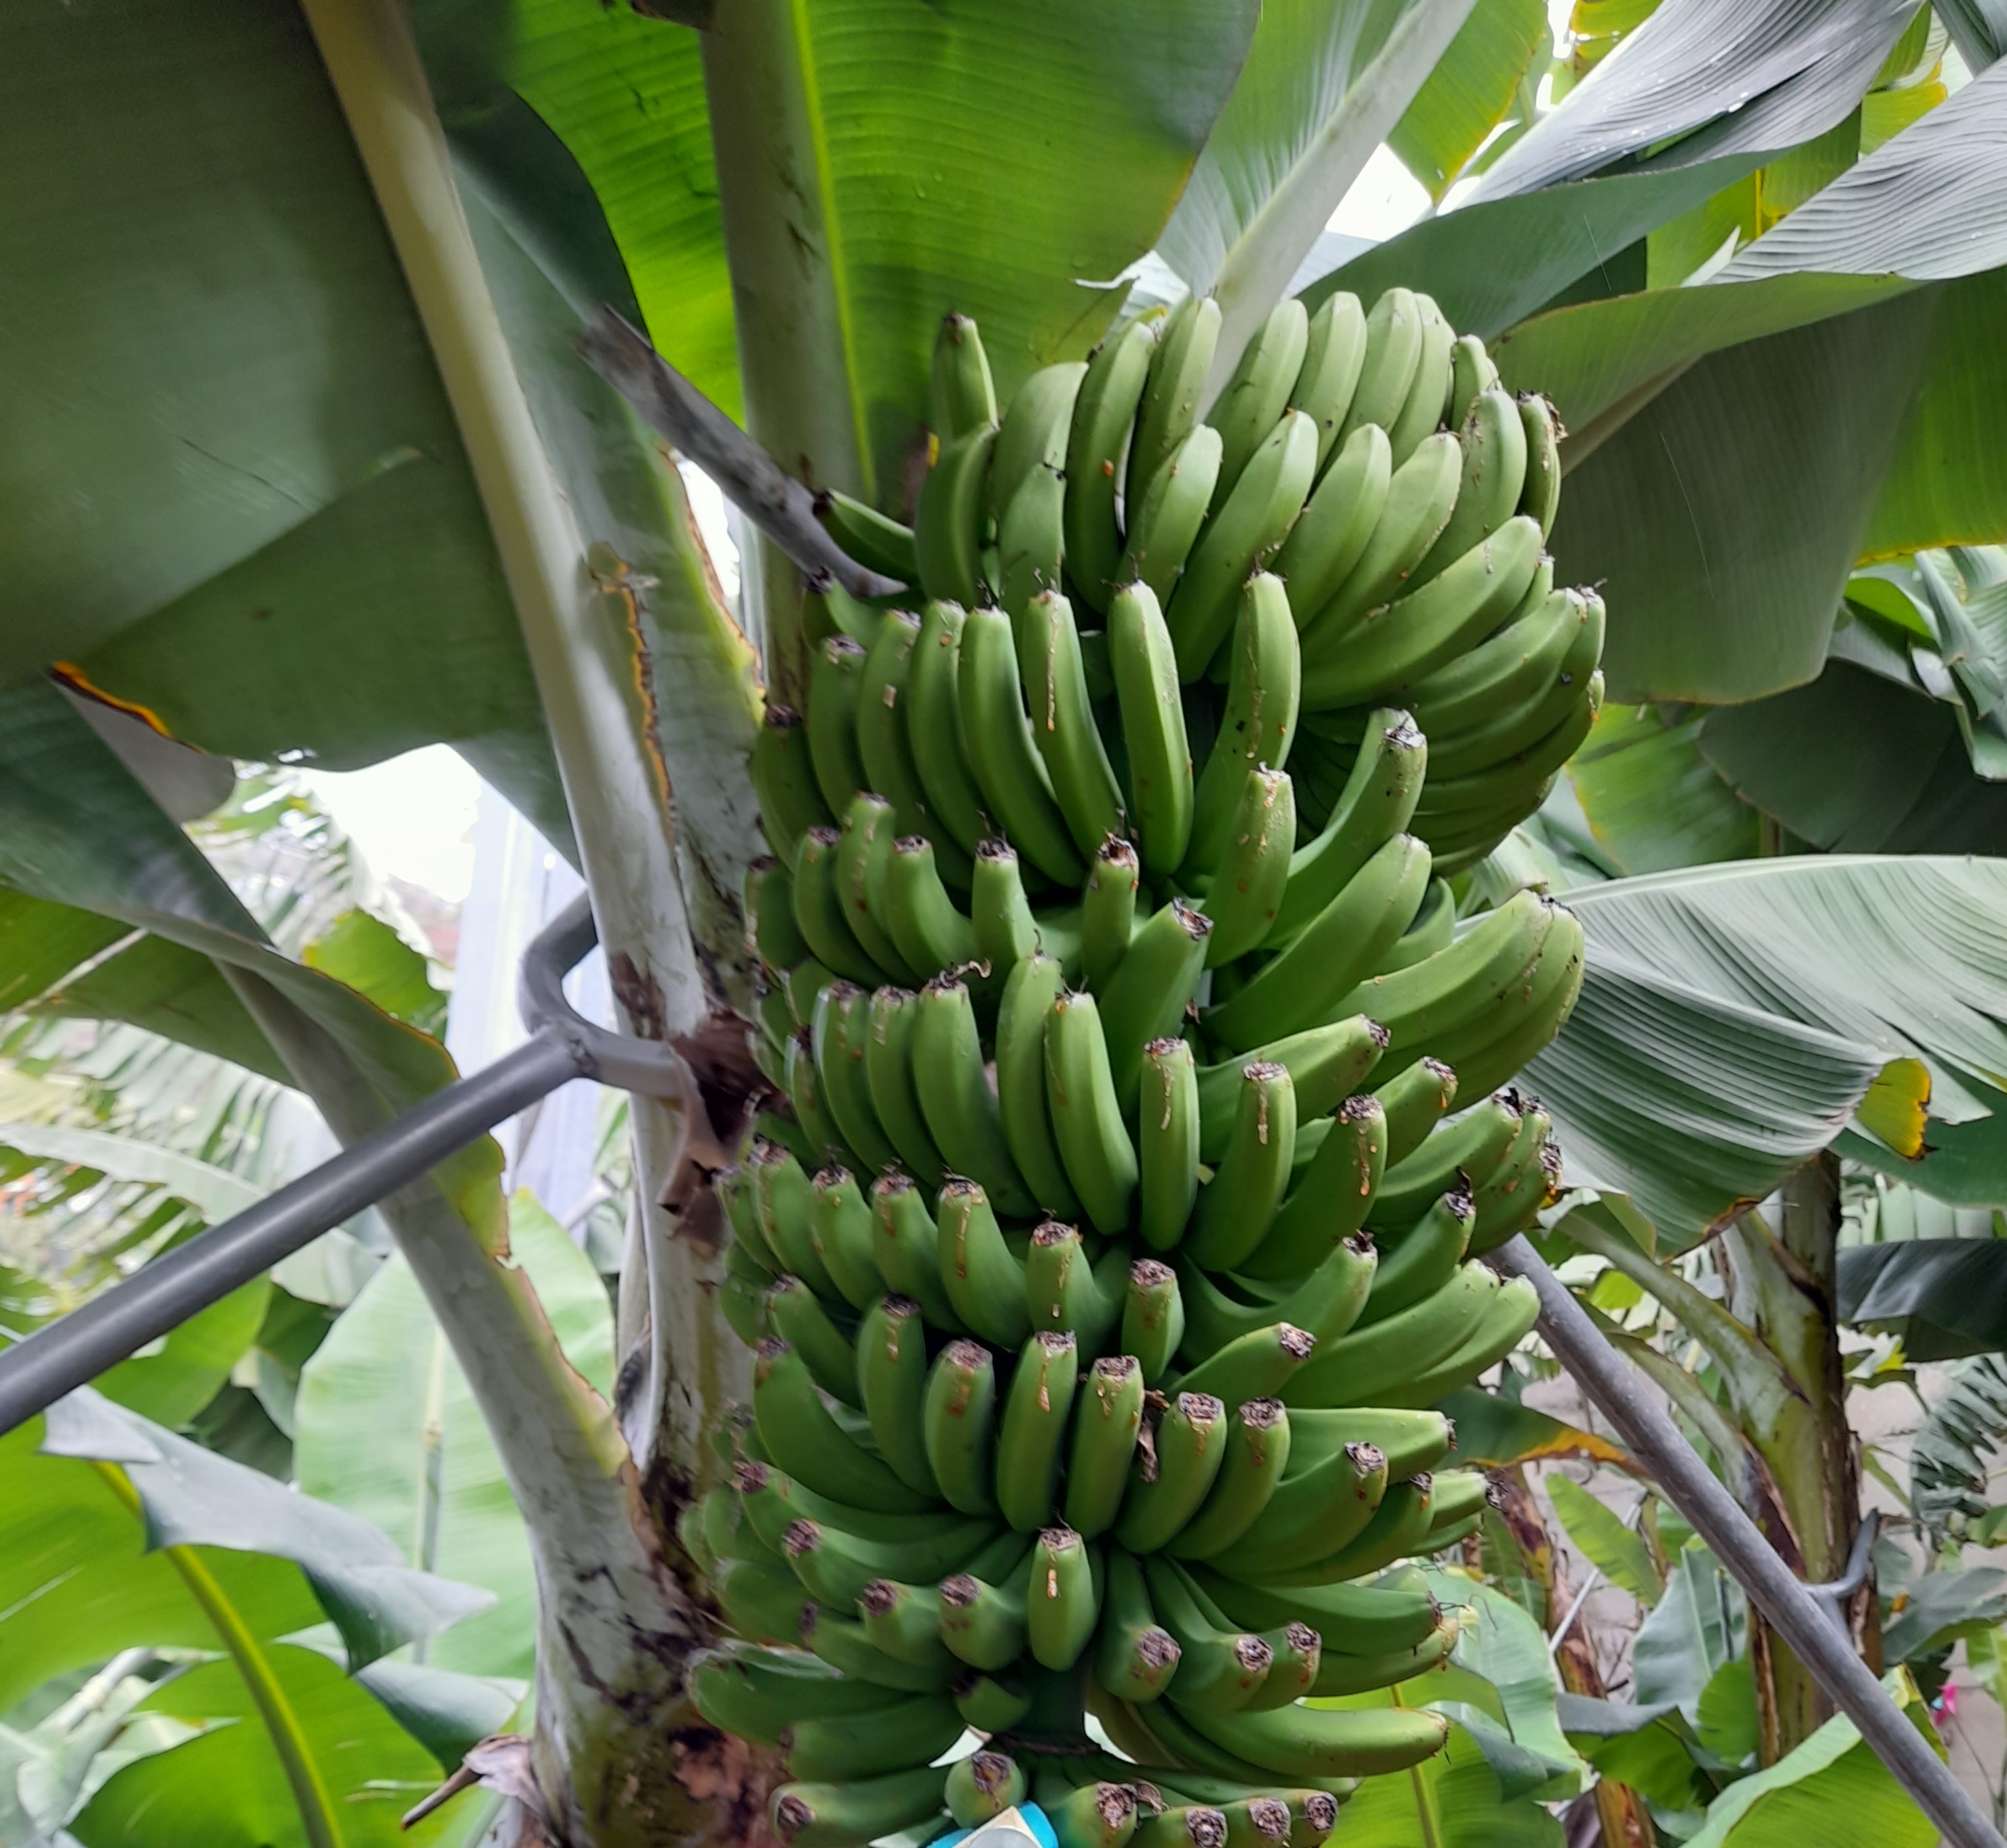
Label: Keep